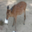
Label: deer